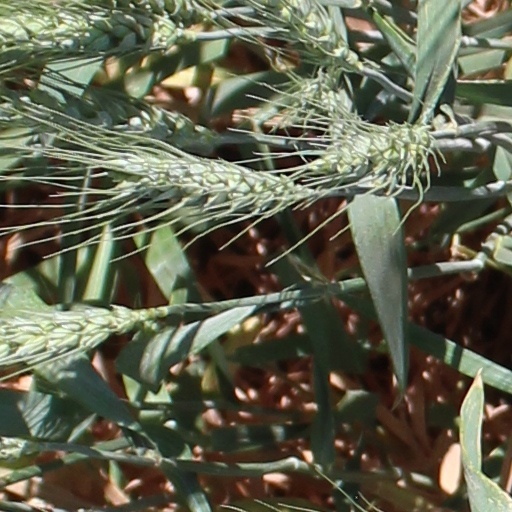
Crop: wheat